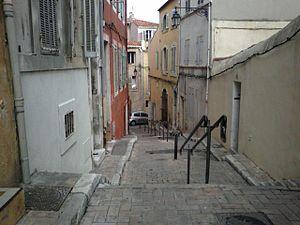
L'urbanisme de Marseille est le fruit de l'histoire de la ville, de son expansion à partir du XVIIᵉ siècle, des destructions de quartiers au XXᵉ siècle et des opérations de rénovation urbaine telle qu'Euroméditerranée.